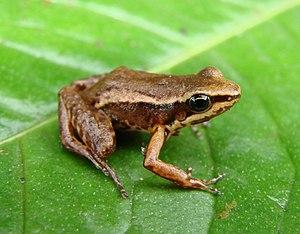
Hyloxalus subpunctatus est une espèce d'amphibiens de la famille des Dendrobatidae.